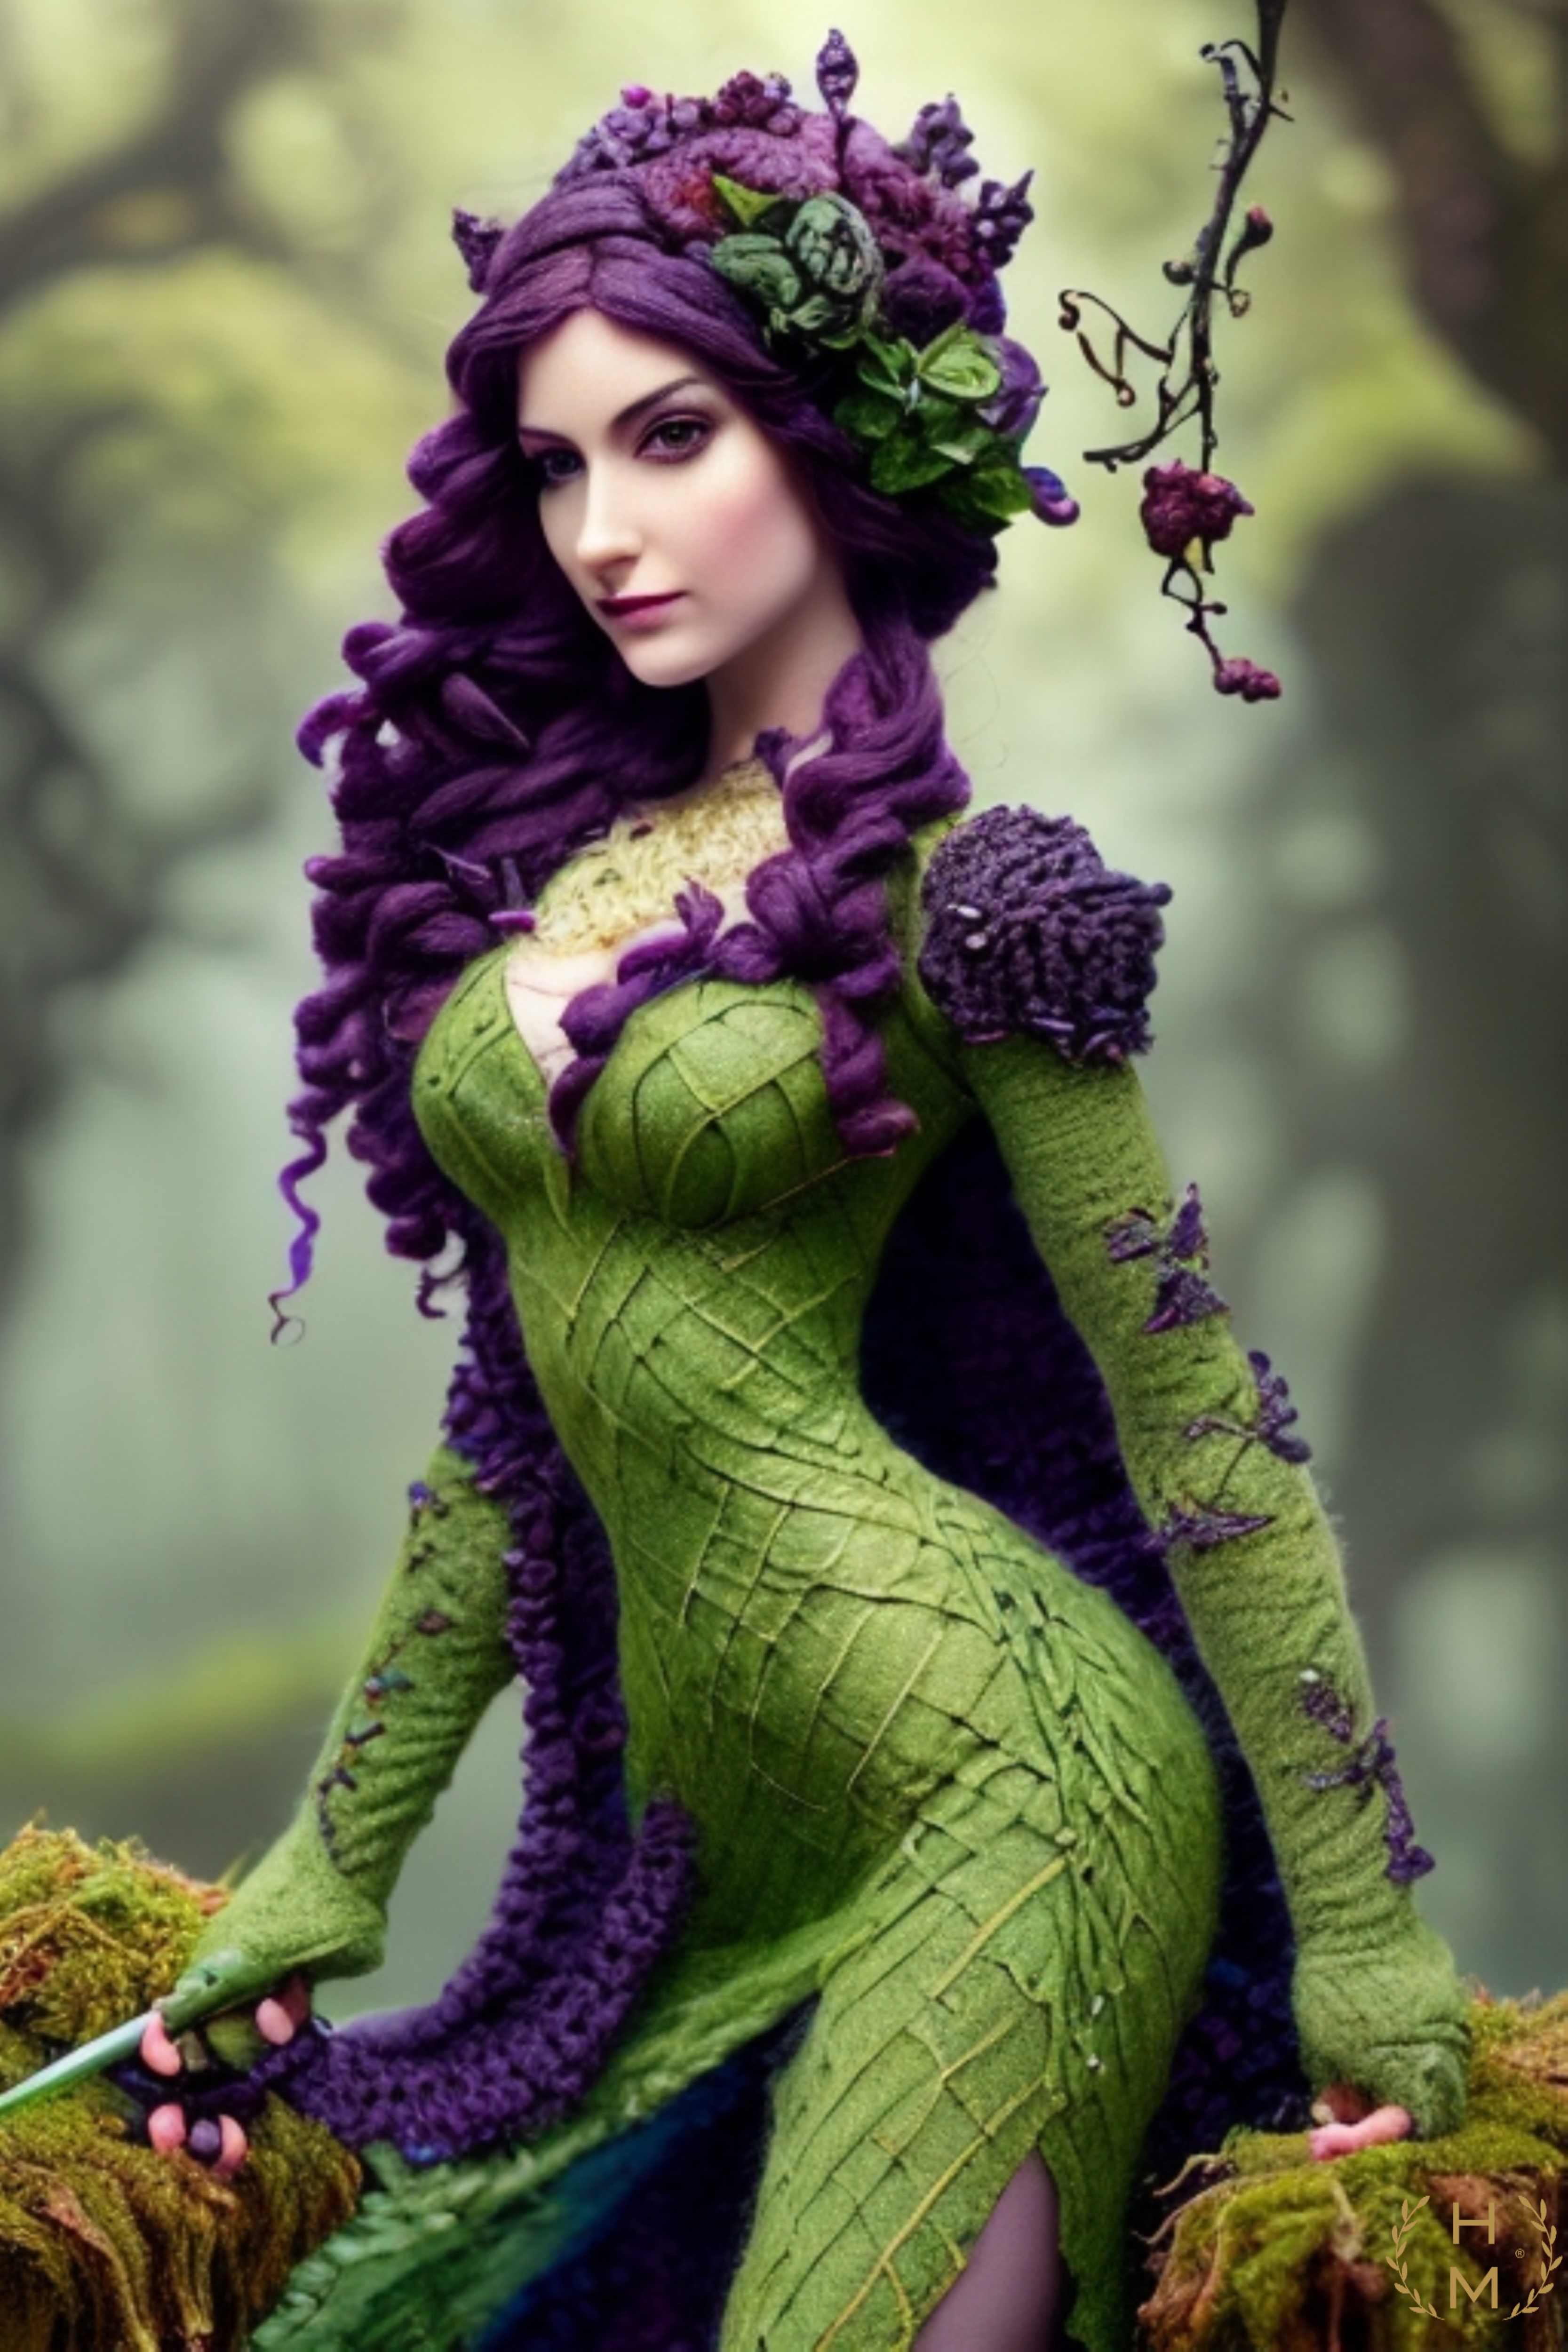
painting, art, artist, artwork, drawing, contemporary art, photography, illustration, paint, love, design, sketch, fine art, abstract art, creative, abstract, acrylic painting, nature, watercolor, art gallery, oil painting, gallery, modern art, abstract painting, digital art, contemporary painting, art collector, style, girl, woman, fashion, mort, hair, plant, purple, botany, green, People in nature, flower, iris, petal, violet, fashion design, grass, cg artwork, magenta, formal wear, gown, long hair, electric blue, toy, event, fashion model, fictional character, flowering plant, jewellery, costume design, spring, costume, floral design, haute couture, pattern, forest, floristry, photo shoot, doll, wildflower, headpiece